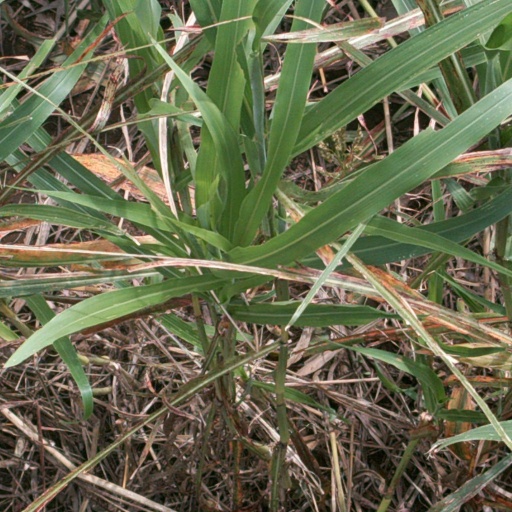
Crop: sorghum